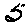
Label: 5